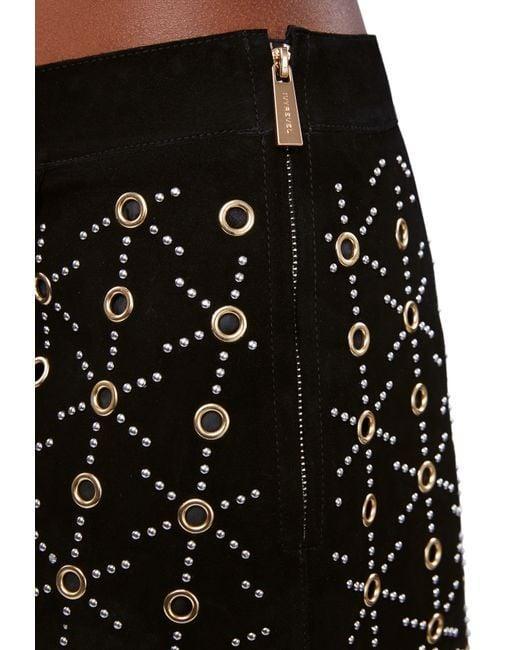
Bedruckter stylischer schwarzer Rock mit Seitenkette für Damen